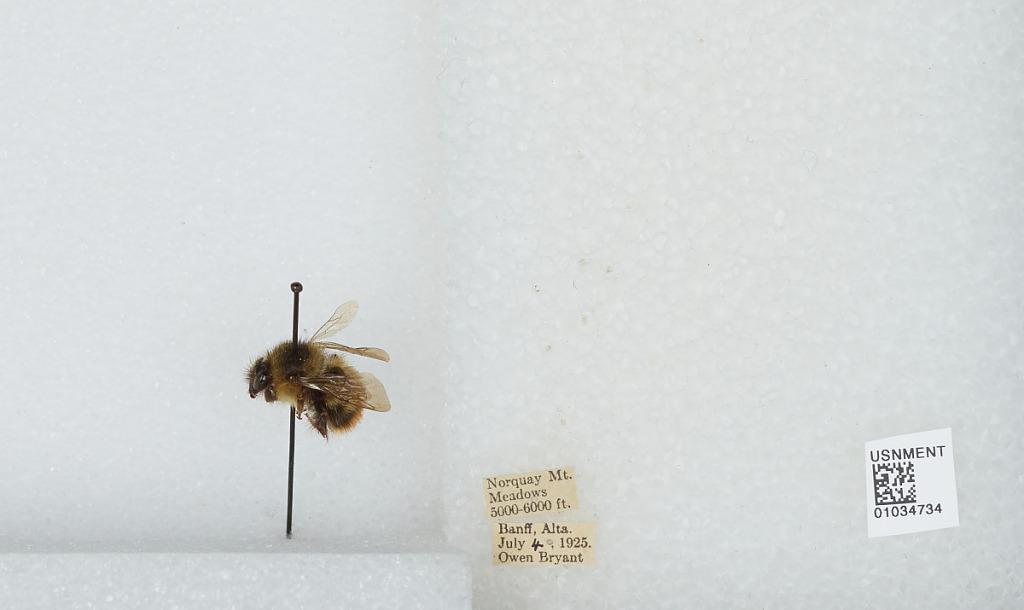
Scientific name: Bombus (Pyrobombus) mixtus Cresson
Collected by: O. Bryant
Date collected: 1925-7-4
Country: Canada
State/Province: Alberta
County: Alberta's Rockies Region
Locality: Meadows of Norquay Mountain in Banff National Park
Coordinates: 51.2, -115.595